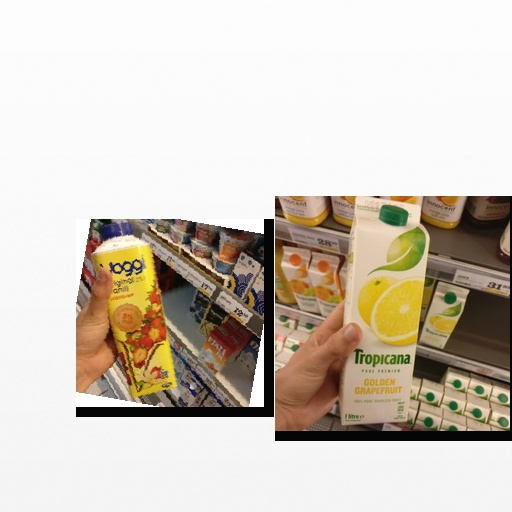
Food items: strawberry_yogurt, golden_grapefruit_juice